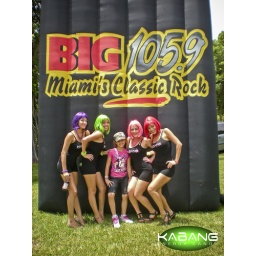
KABANG july 19 2009 x-mas in july event Custom bikes & cars